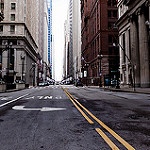
Label: street